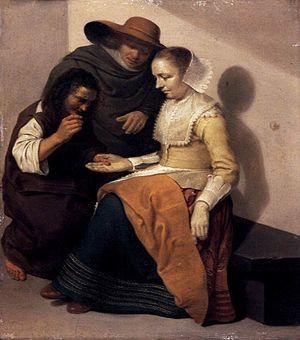
Jacob Jansz van Velsen ou Velse, né à Delft vers 1597 et mort à Amsterdam le 16 septembre 1656, est un peintre néerlandais de l'époque de l'âge d'or.